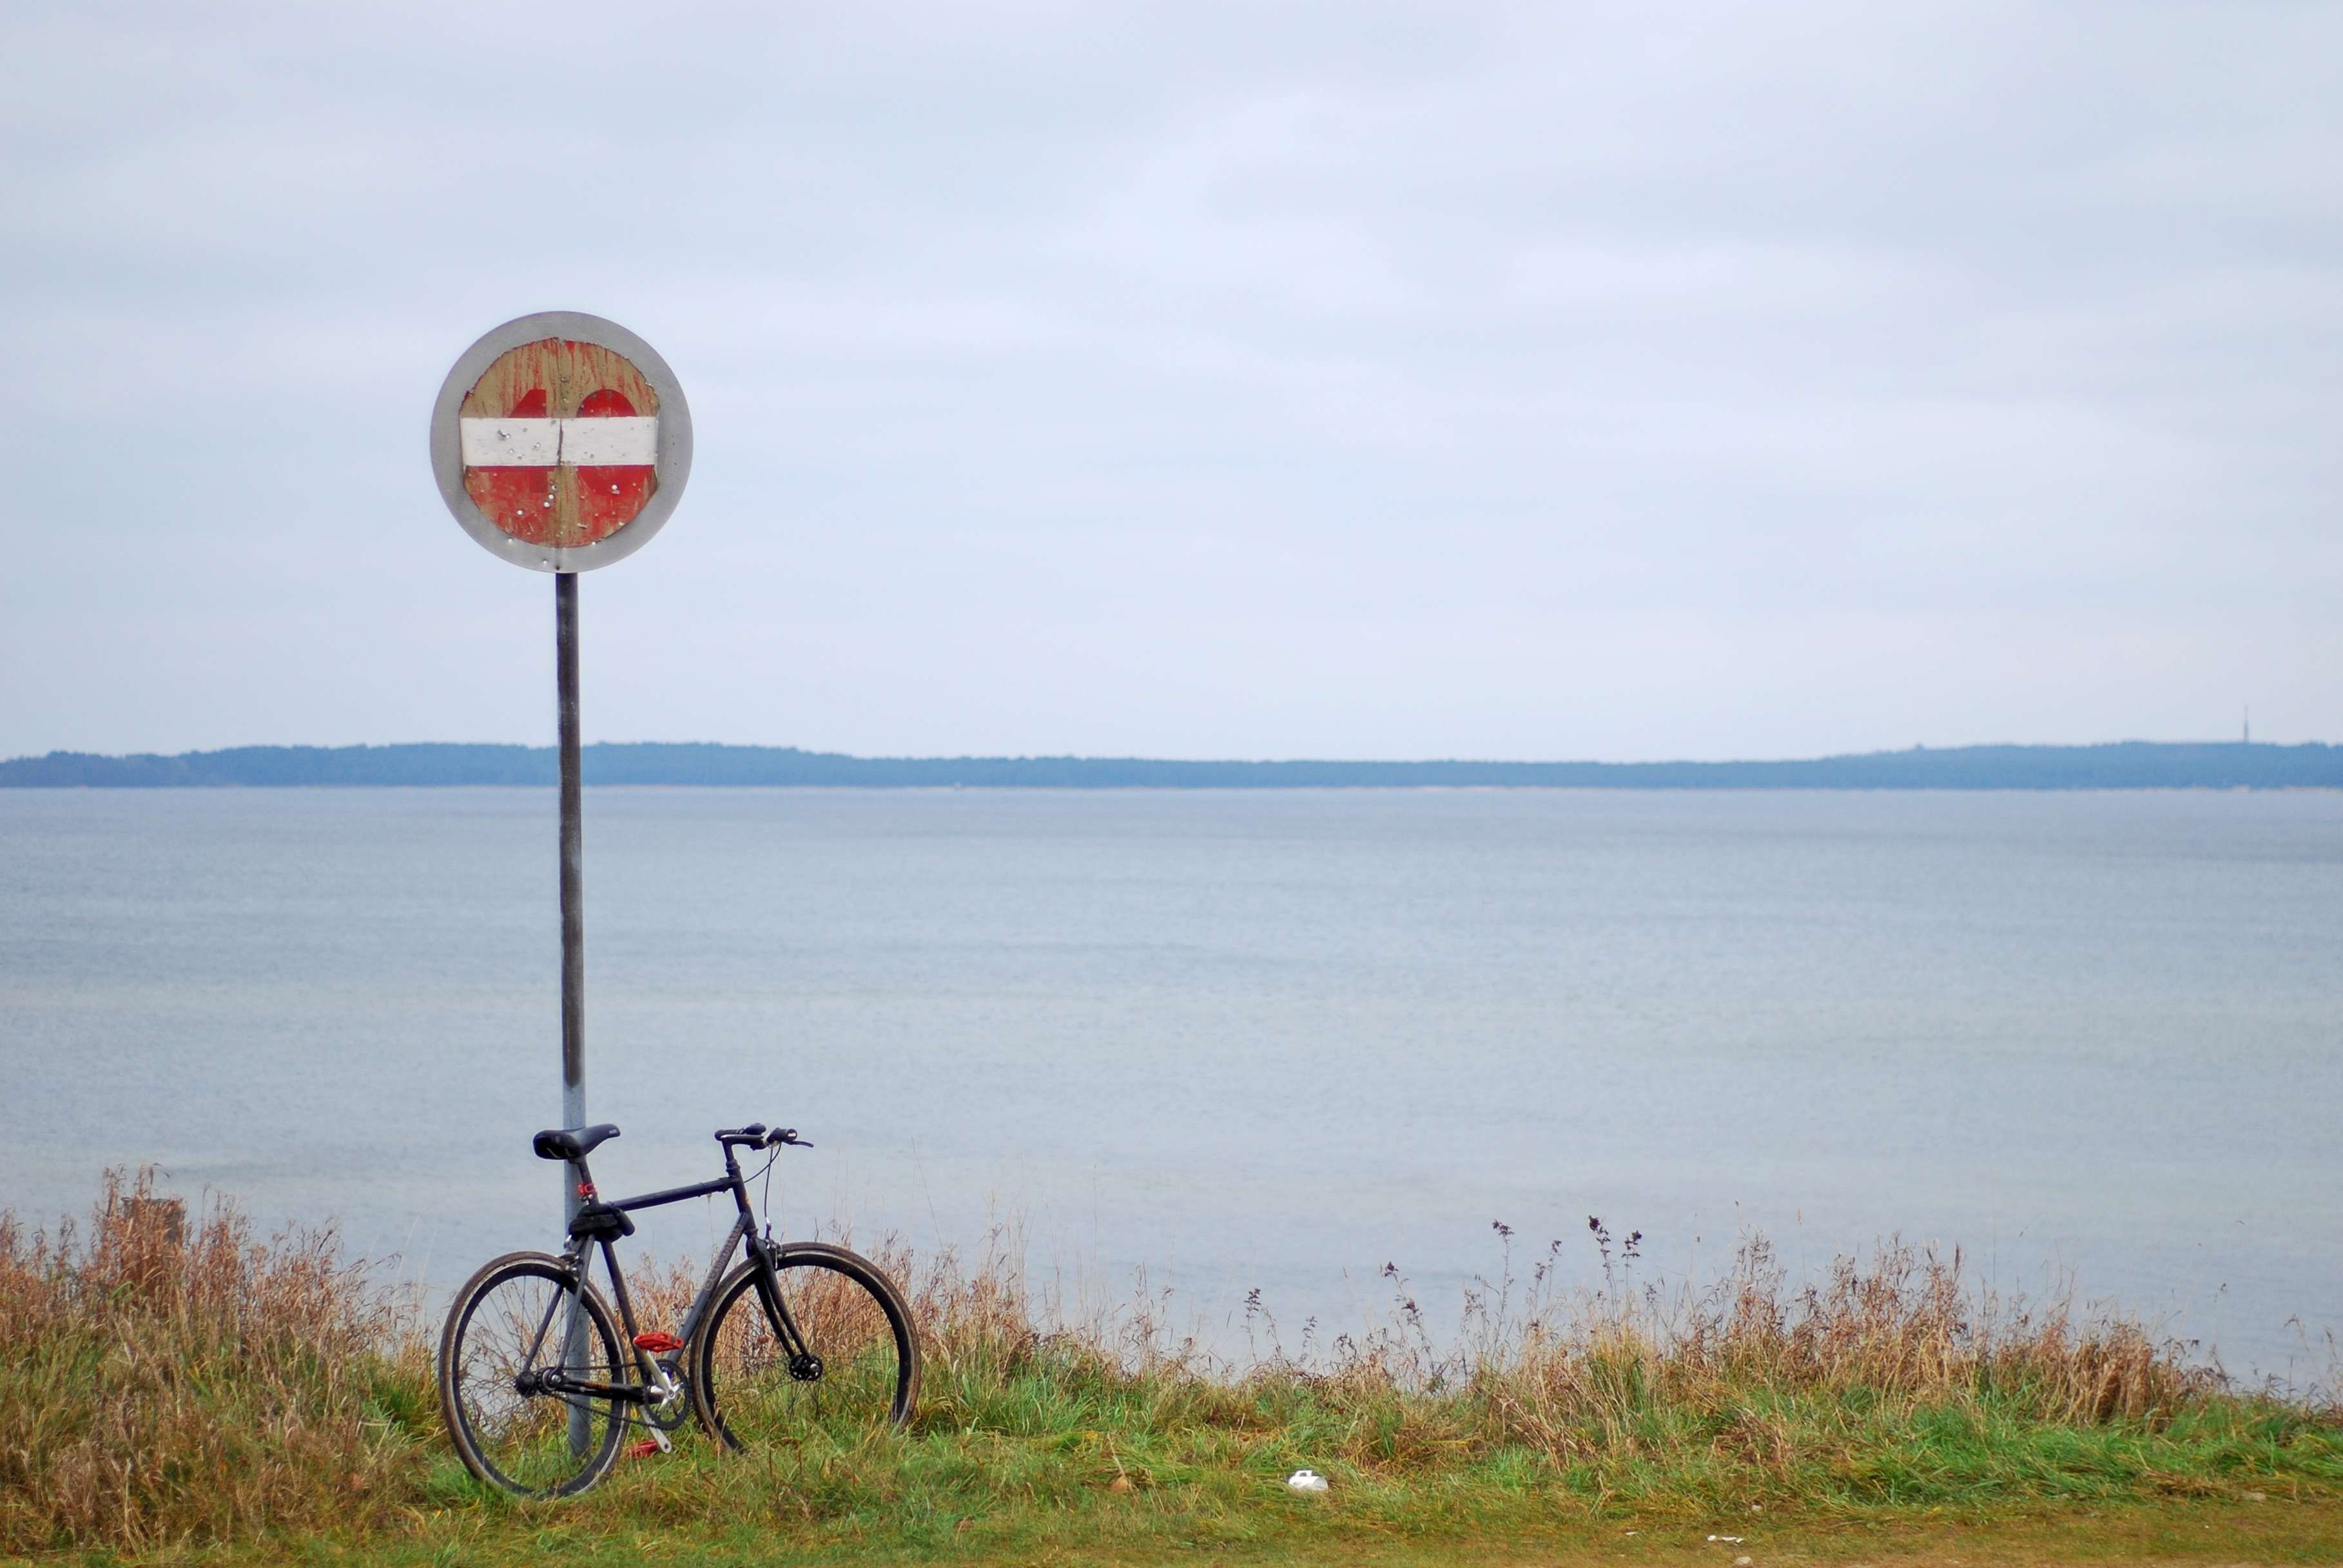
beach, sea, coast, wind